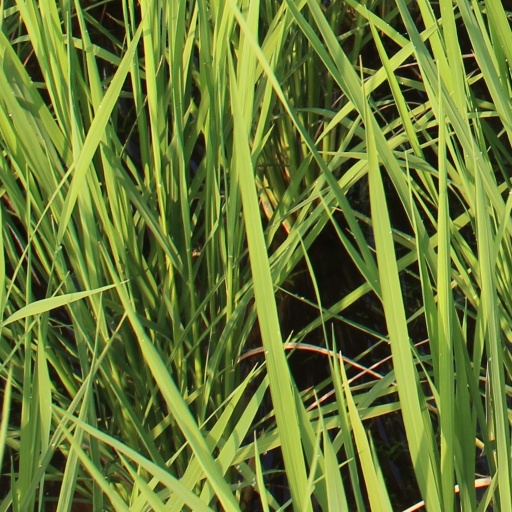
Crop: rice